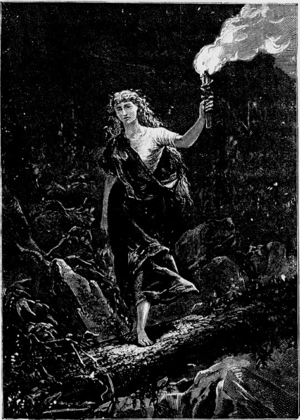
Les femmes dans l’œuvre de Jules Verne sont omniprésentes. Voyageuses, instruites et cultivées, y compris dans le domaine scientifique -, politisées et anti-esclavagistes, opposées au massacre des animaux, prêtes à affronter d'innombrables dangers pour retrouver ou protéger ceux qu'elles aiment, rejetant le poids des conventions sociales dans leurs histoire de cœur, ces femmes constituent pour l'époque une galerie de portraits étonnante de modernité.